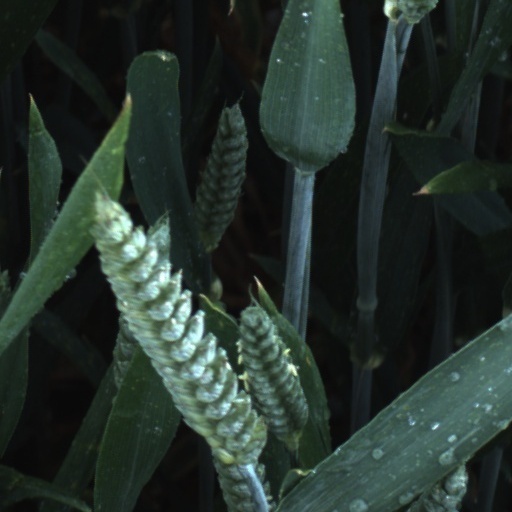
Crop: wheat